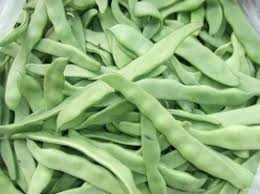
Yemek: taze_fasulye